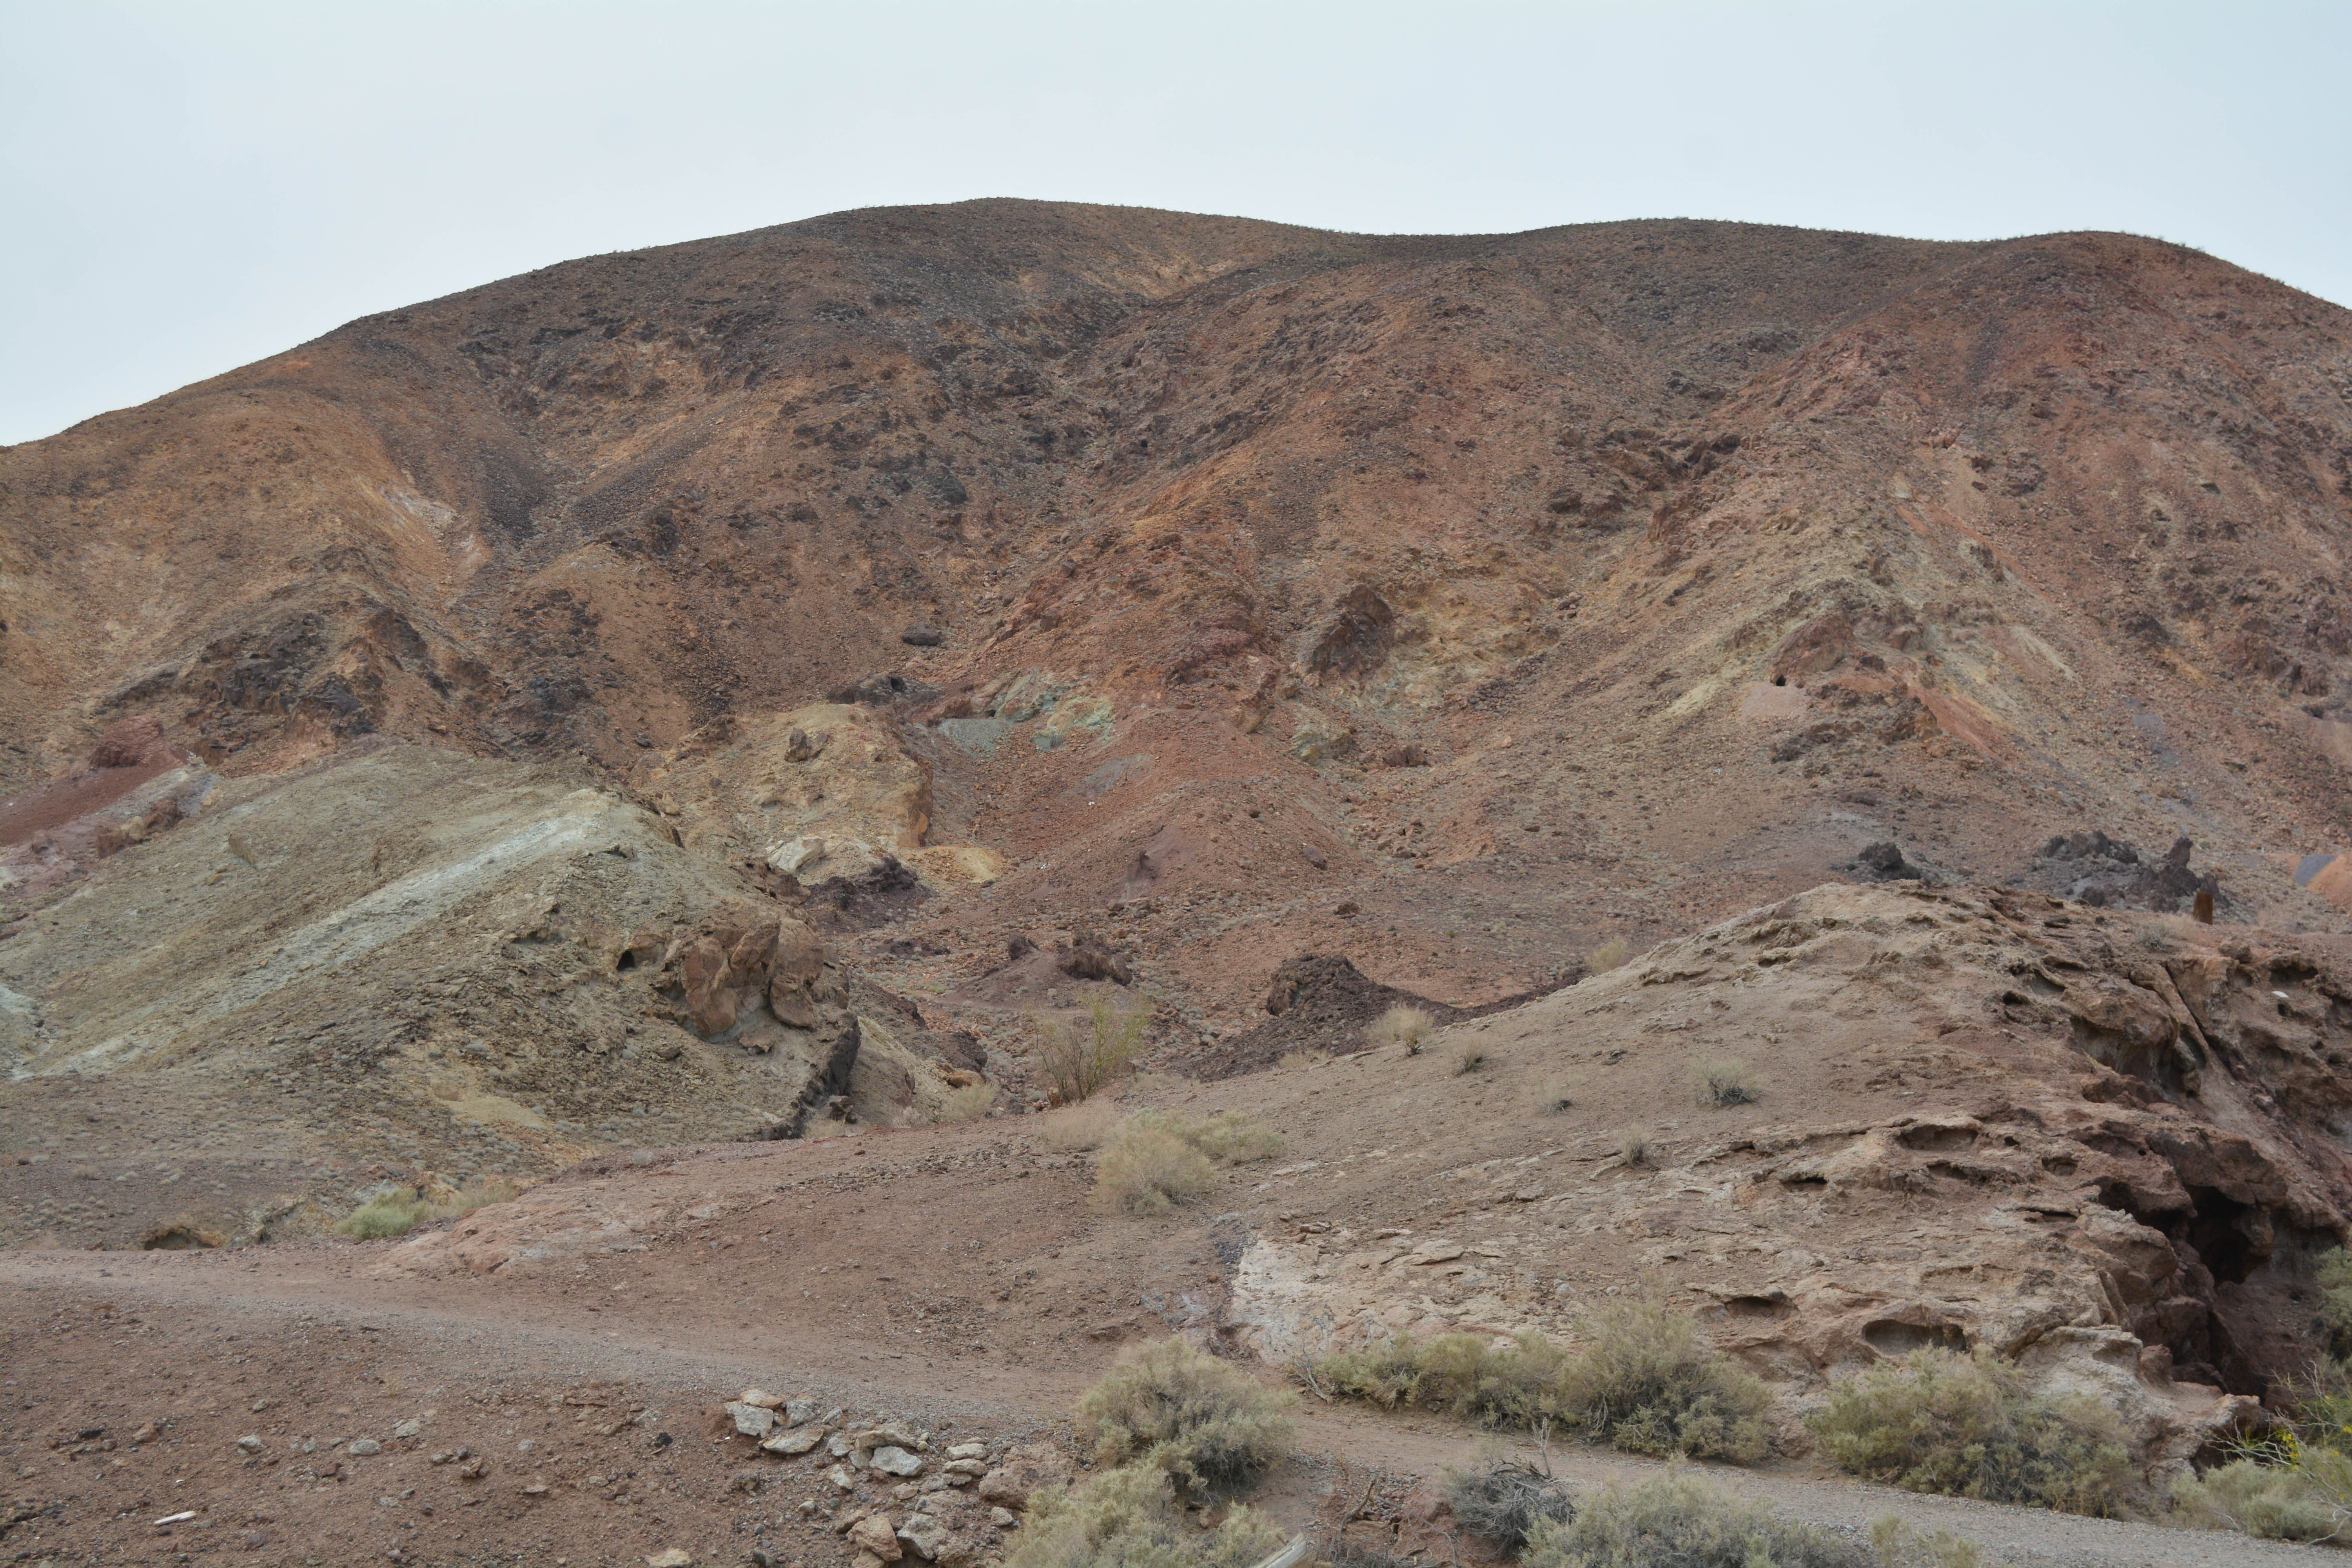
landscape, rock, mountain, hill, valley, soil, terrain, ridge, geology, badlands, plateau, fell, wadi, landform, geographical feature, mountainous landforms, geological phenomenon